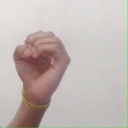
अक्षर: ऊ